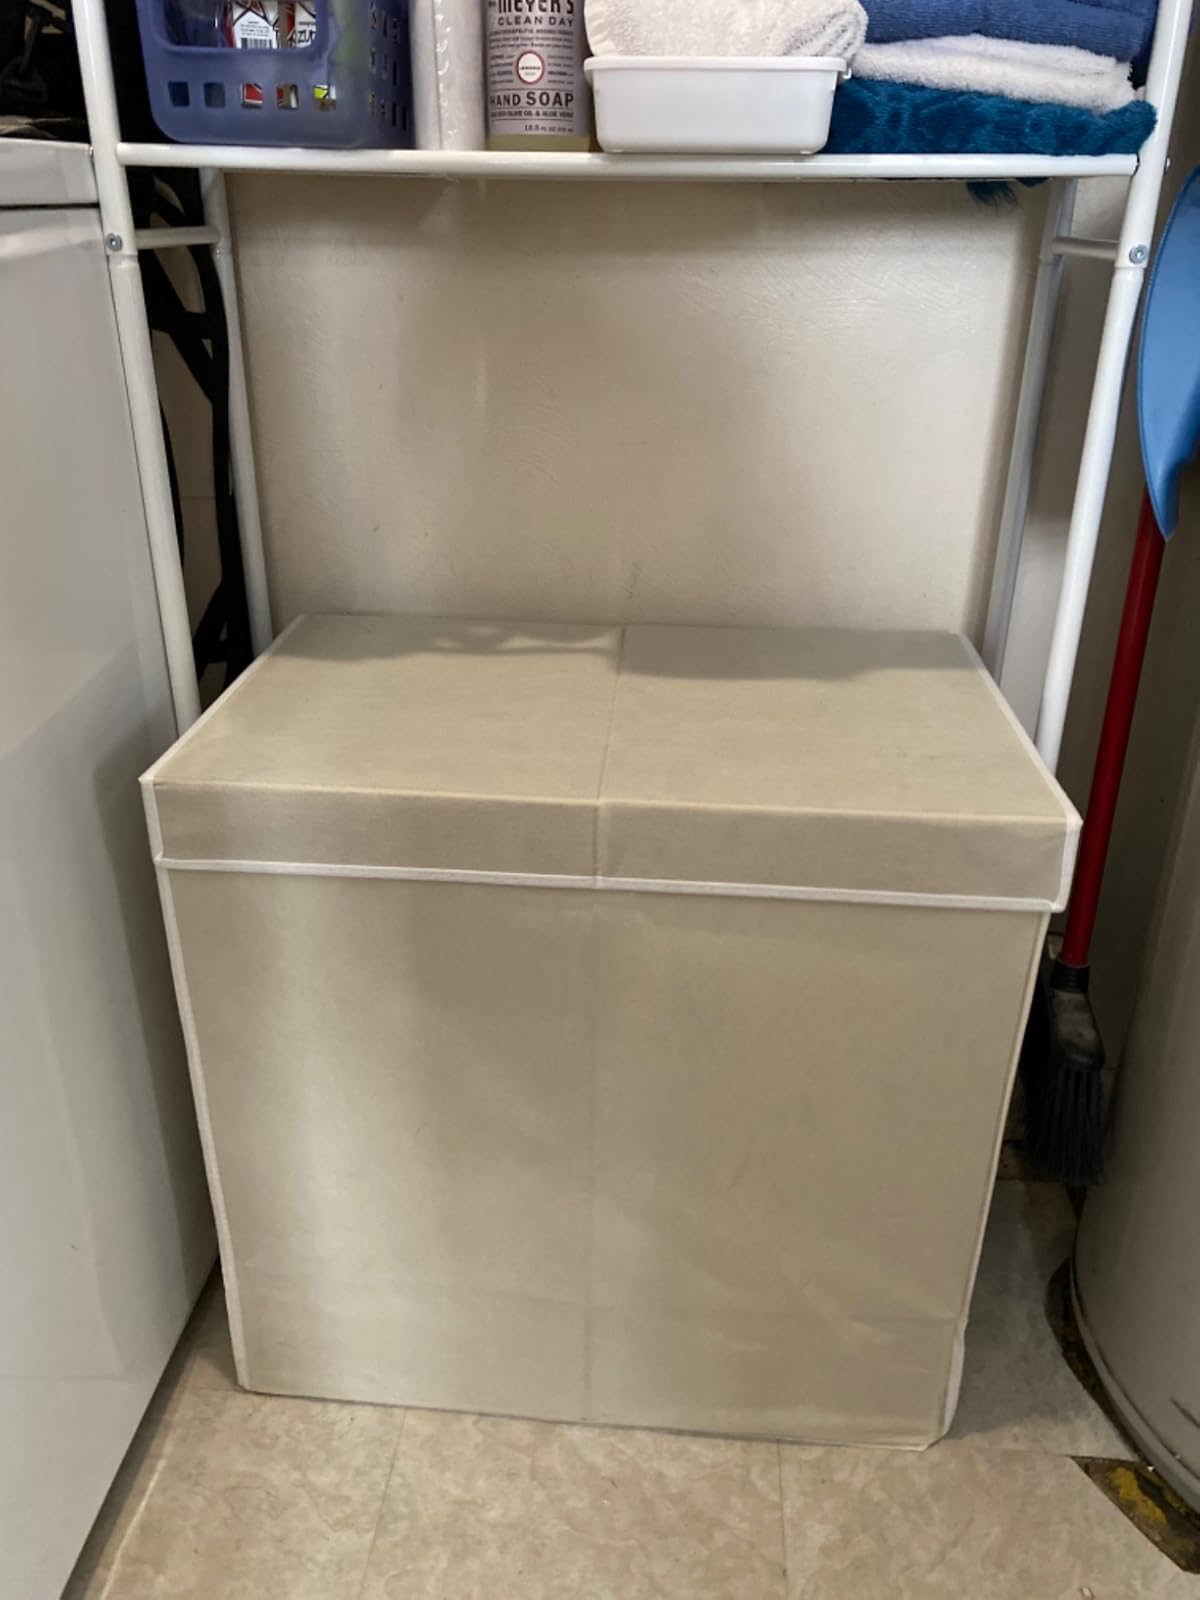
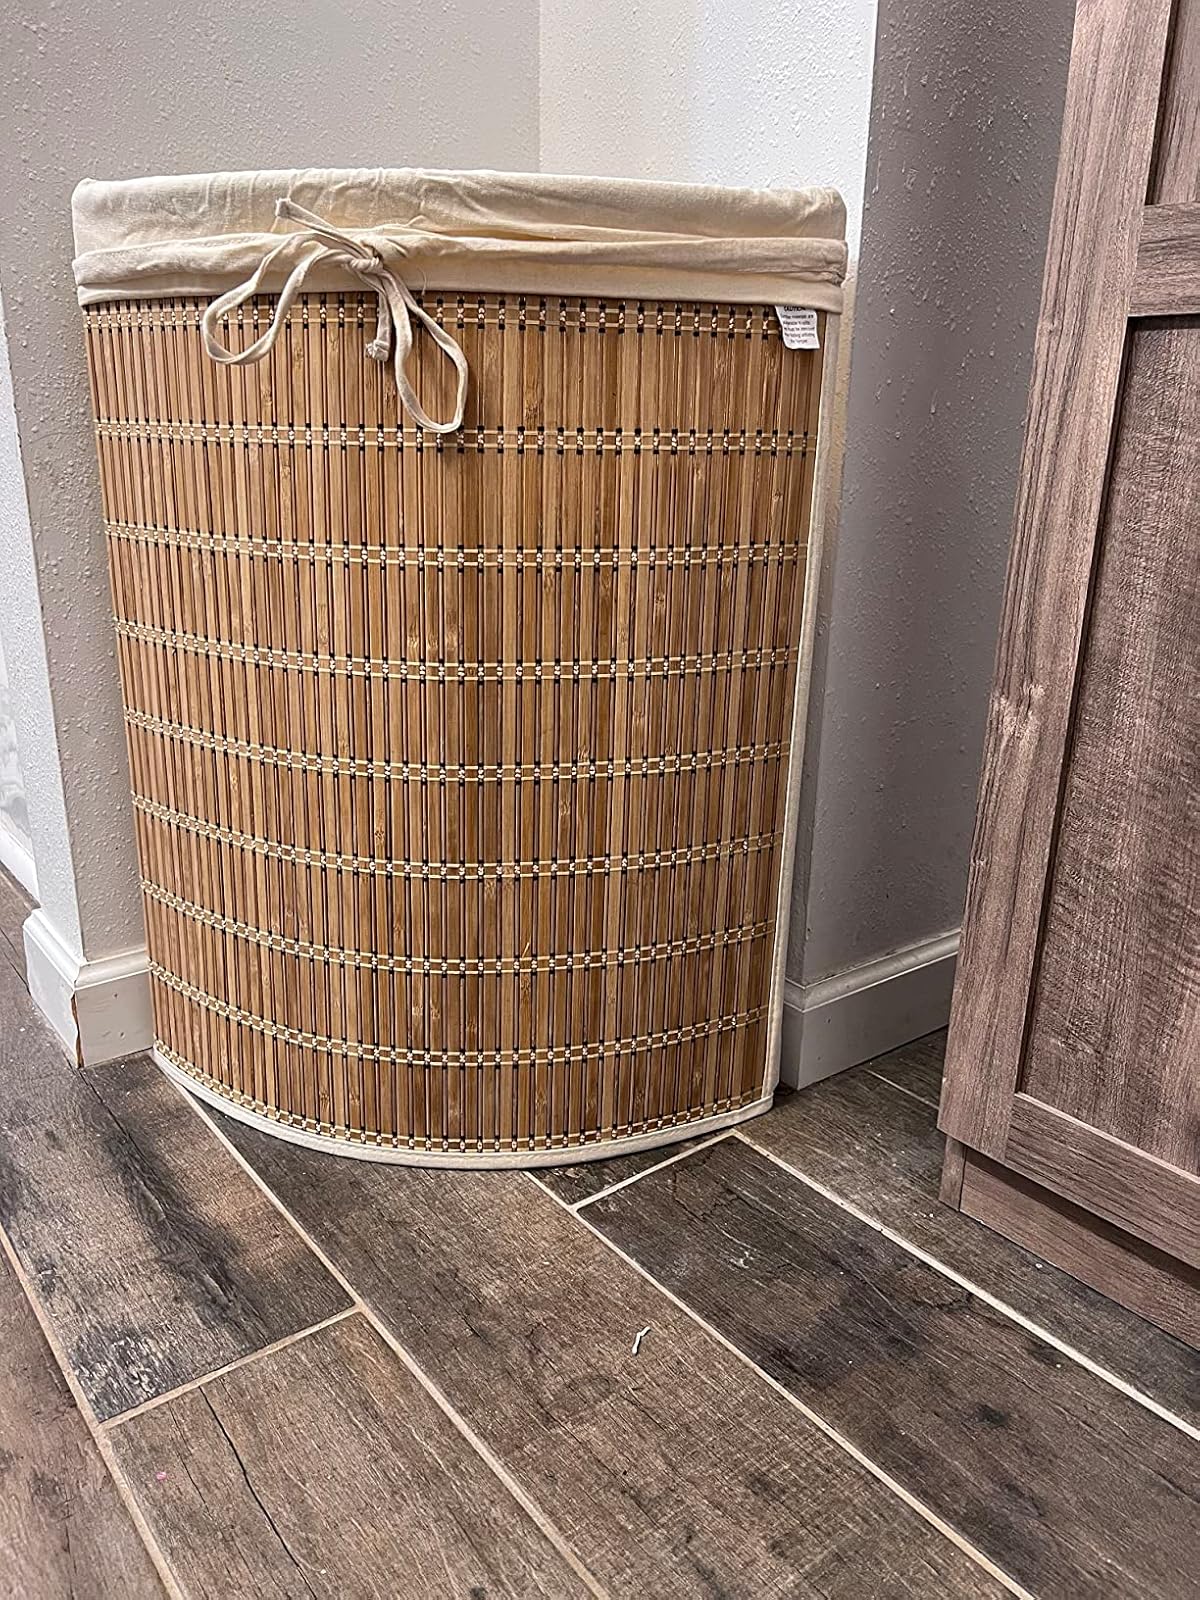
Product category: items_hamper
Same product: no